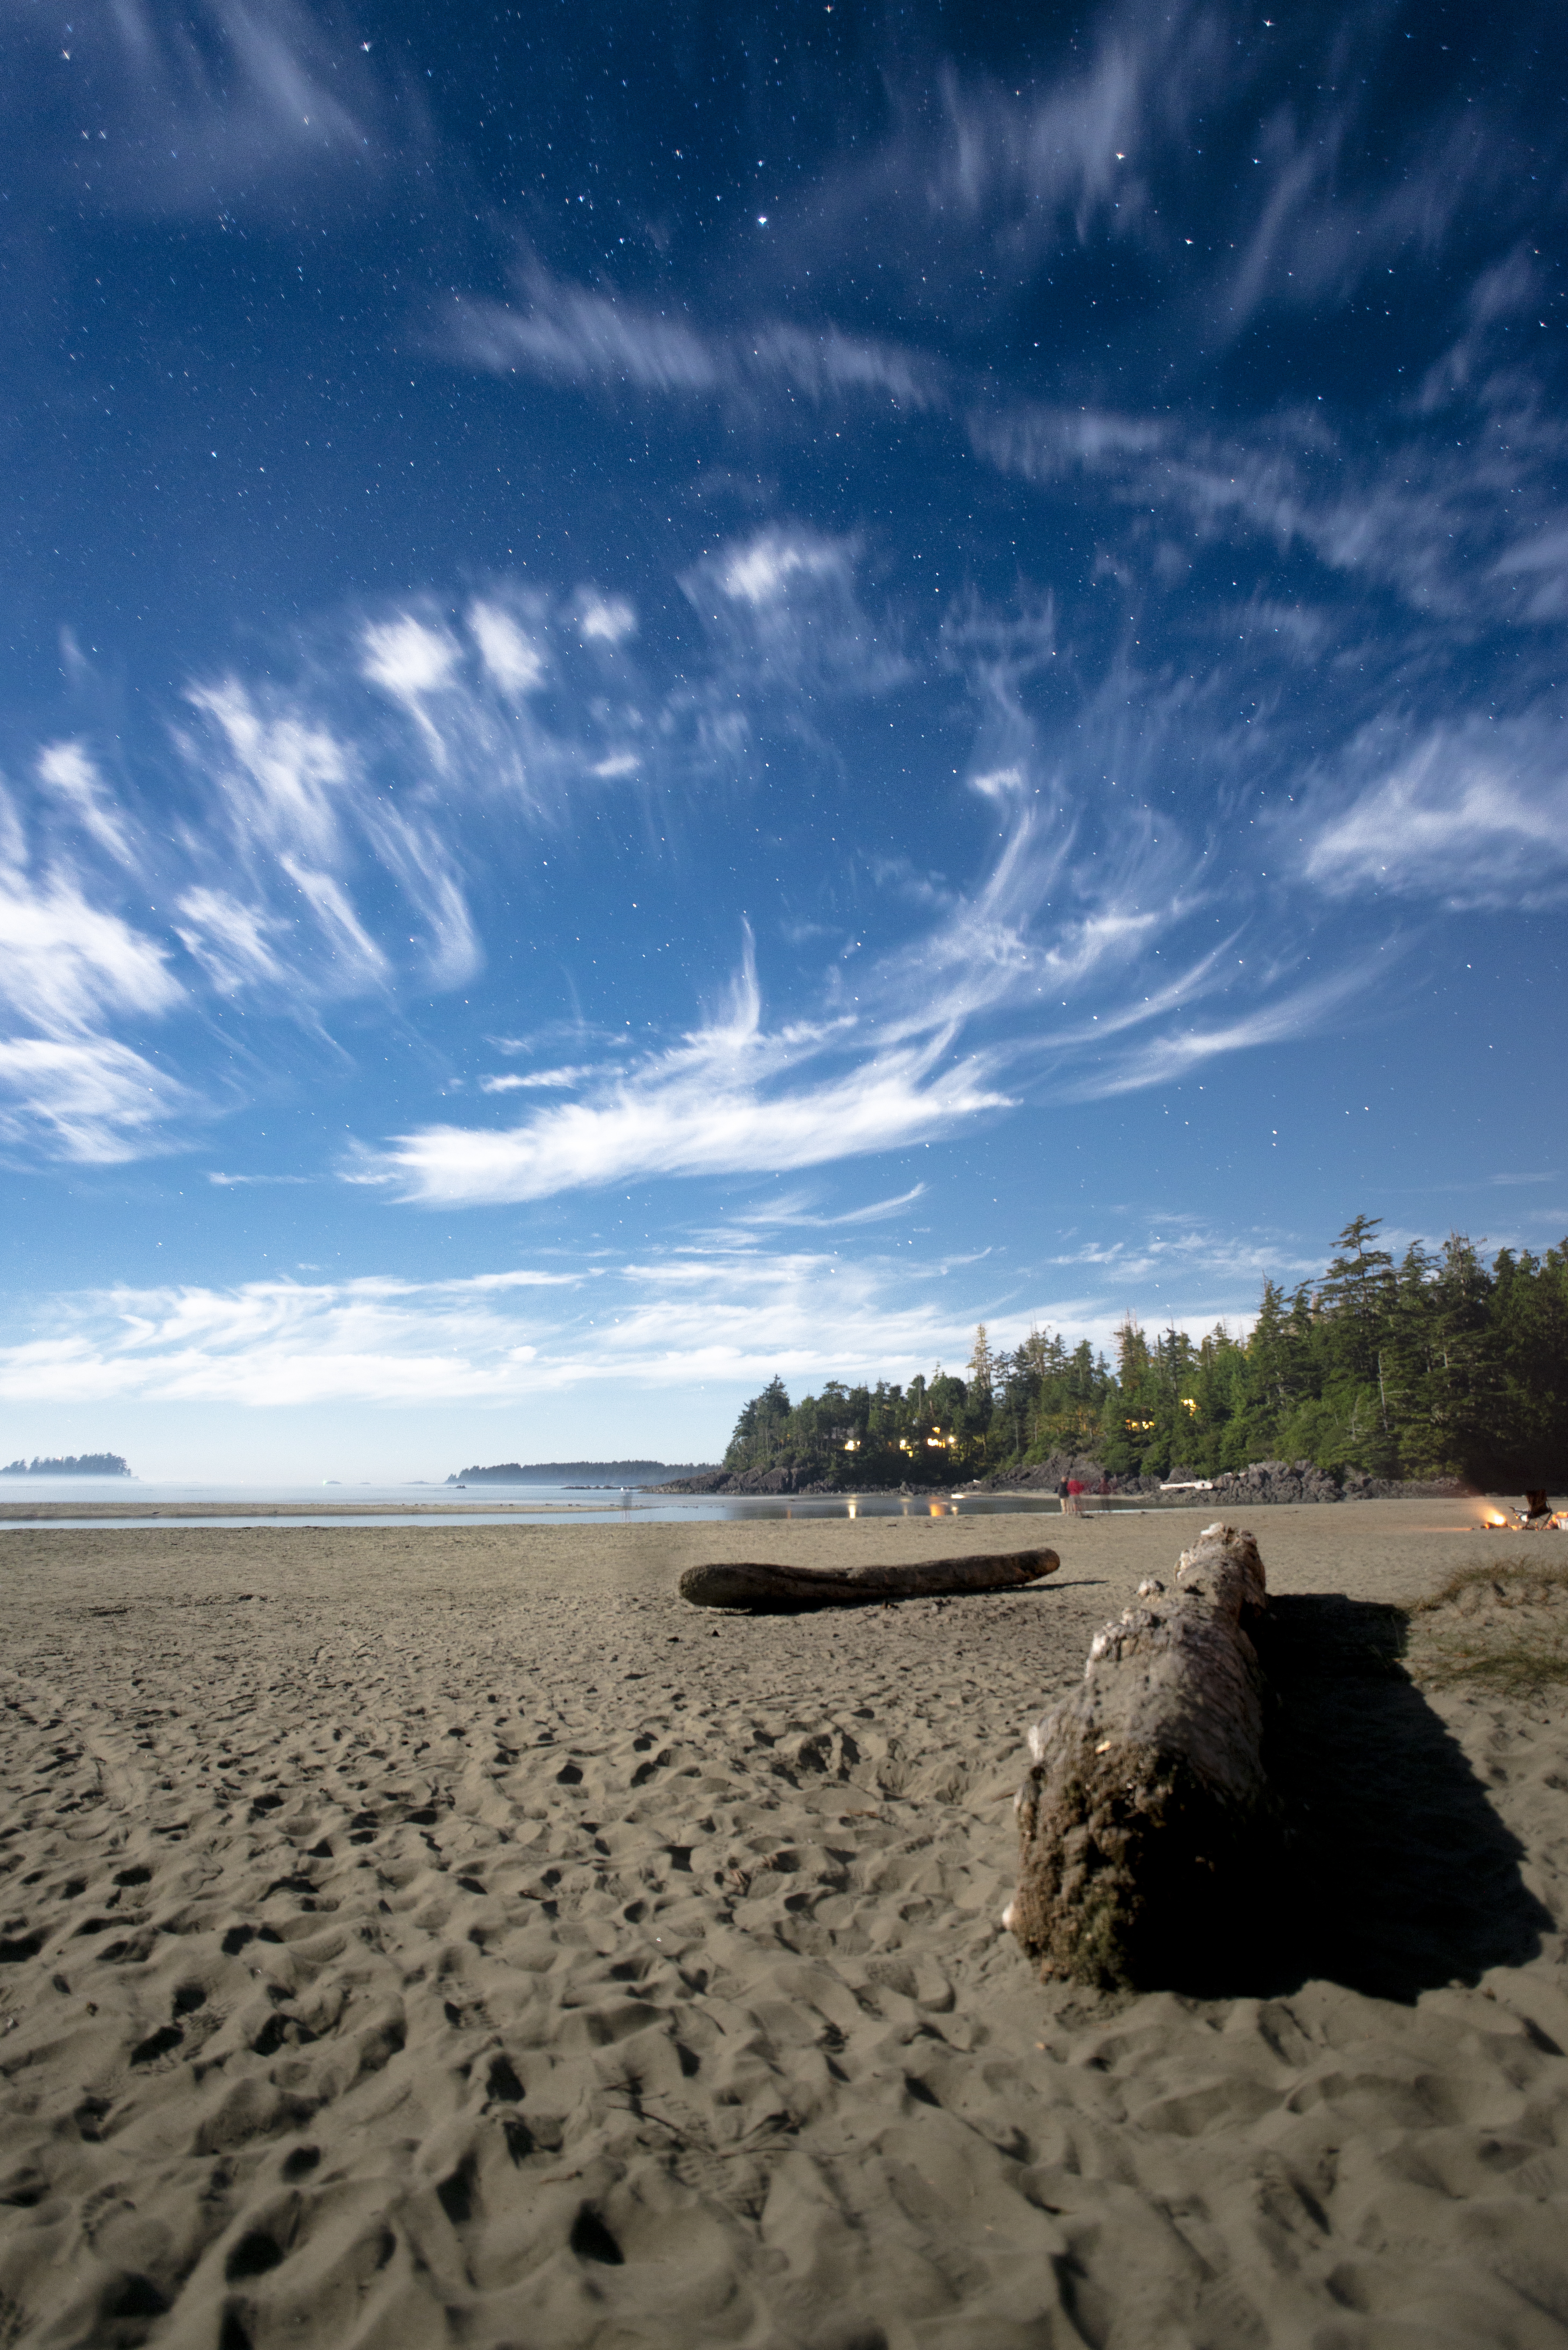
beach, landscape, sea, coast, forest, sand, rock, ocean, horizon, cloud, sky, wood, night, sunlight, star, shore, wave, darkness, night sky, moon, material, body of water, tribe, clouds, habitat, natural environment